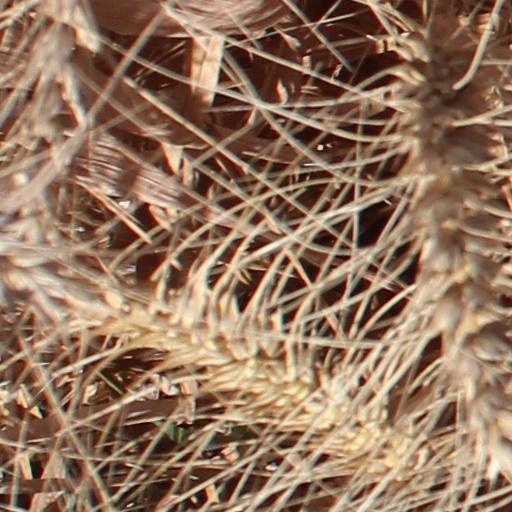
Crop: wheat